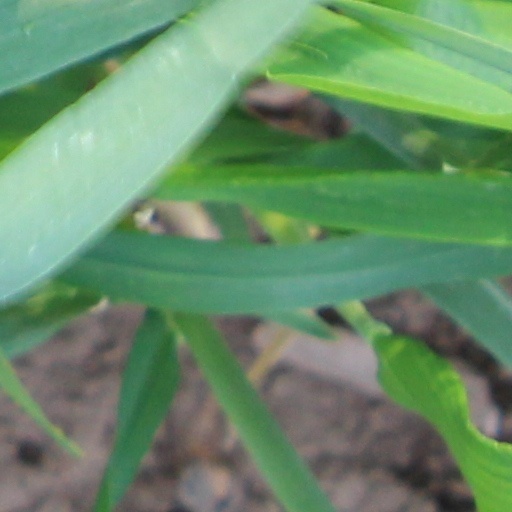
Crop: wheat